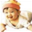
Label: baby